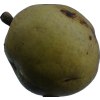
Label: pear